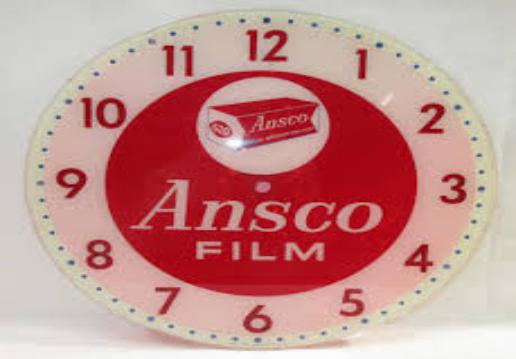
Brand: Ansco
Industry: Electronic